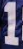
Number: 1